Shirin Darasha

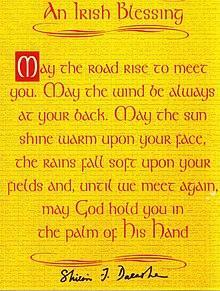
Inspirational blessing that Shirin Darasha handed out to each and every student and teacher who was under her aegis when she was principal

After working, at Hindi Vidya Bhavan and The Bombay International School, Darasha was appointed as Principal of J.B. Petit School in 1972. She was also known for encouraging her students to be more open as her front door donned the sign "Please Do Disturb". She incorporated what she learned from the performing arts into her teachings and used the concepts of drama to instill confidence in her pupils.